MiNT Camera

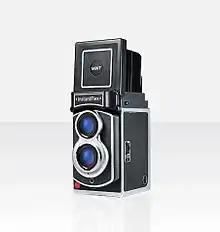
MiNT Instantflex TL70

The cameras in this series apply a twin lens design. One lens on the top for viewing and the bottom lens for capturing images onto the film. The 'TL' in 'TL70' stands for Twins Lens. The first model was released in 2015. A year later, TL70 2.0 was released with the 5 times brighter Fresnel Super Viewfinder upgrade, 32% larger magnifier, and improved shutter and aperture mechanism.